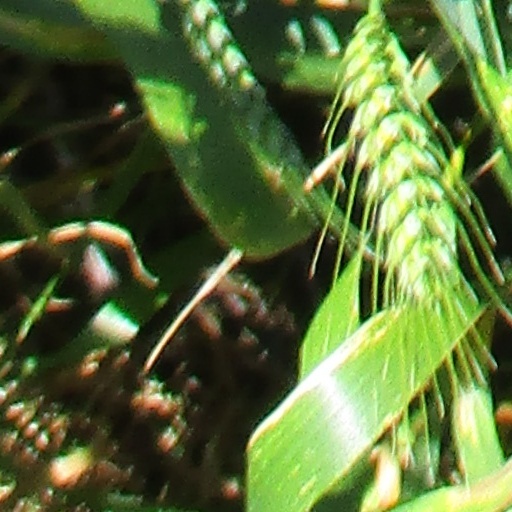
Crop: wheat